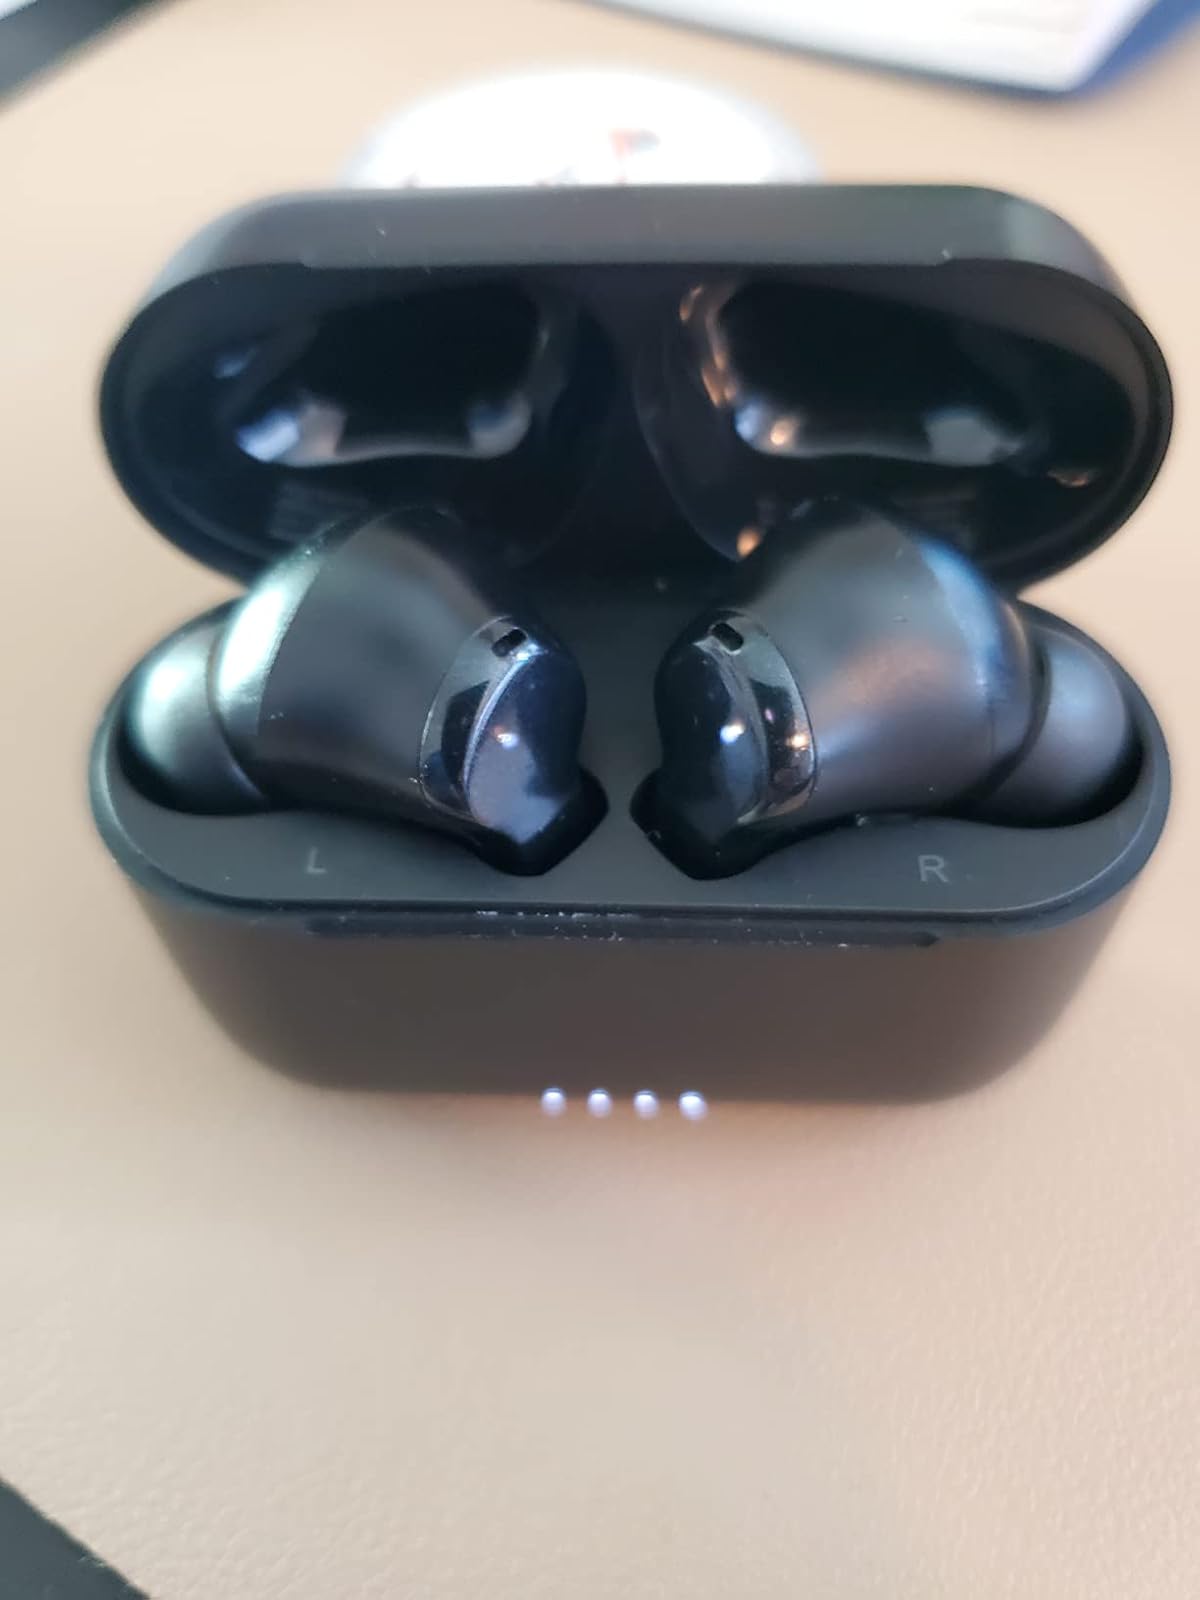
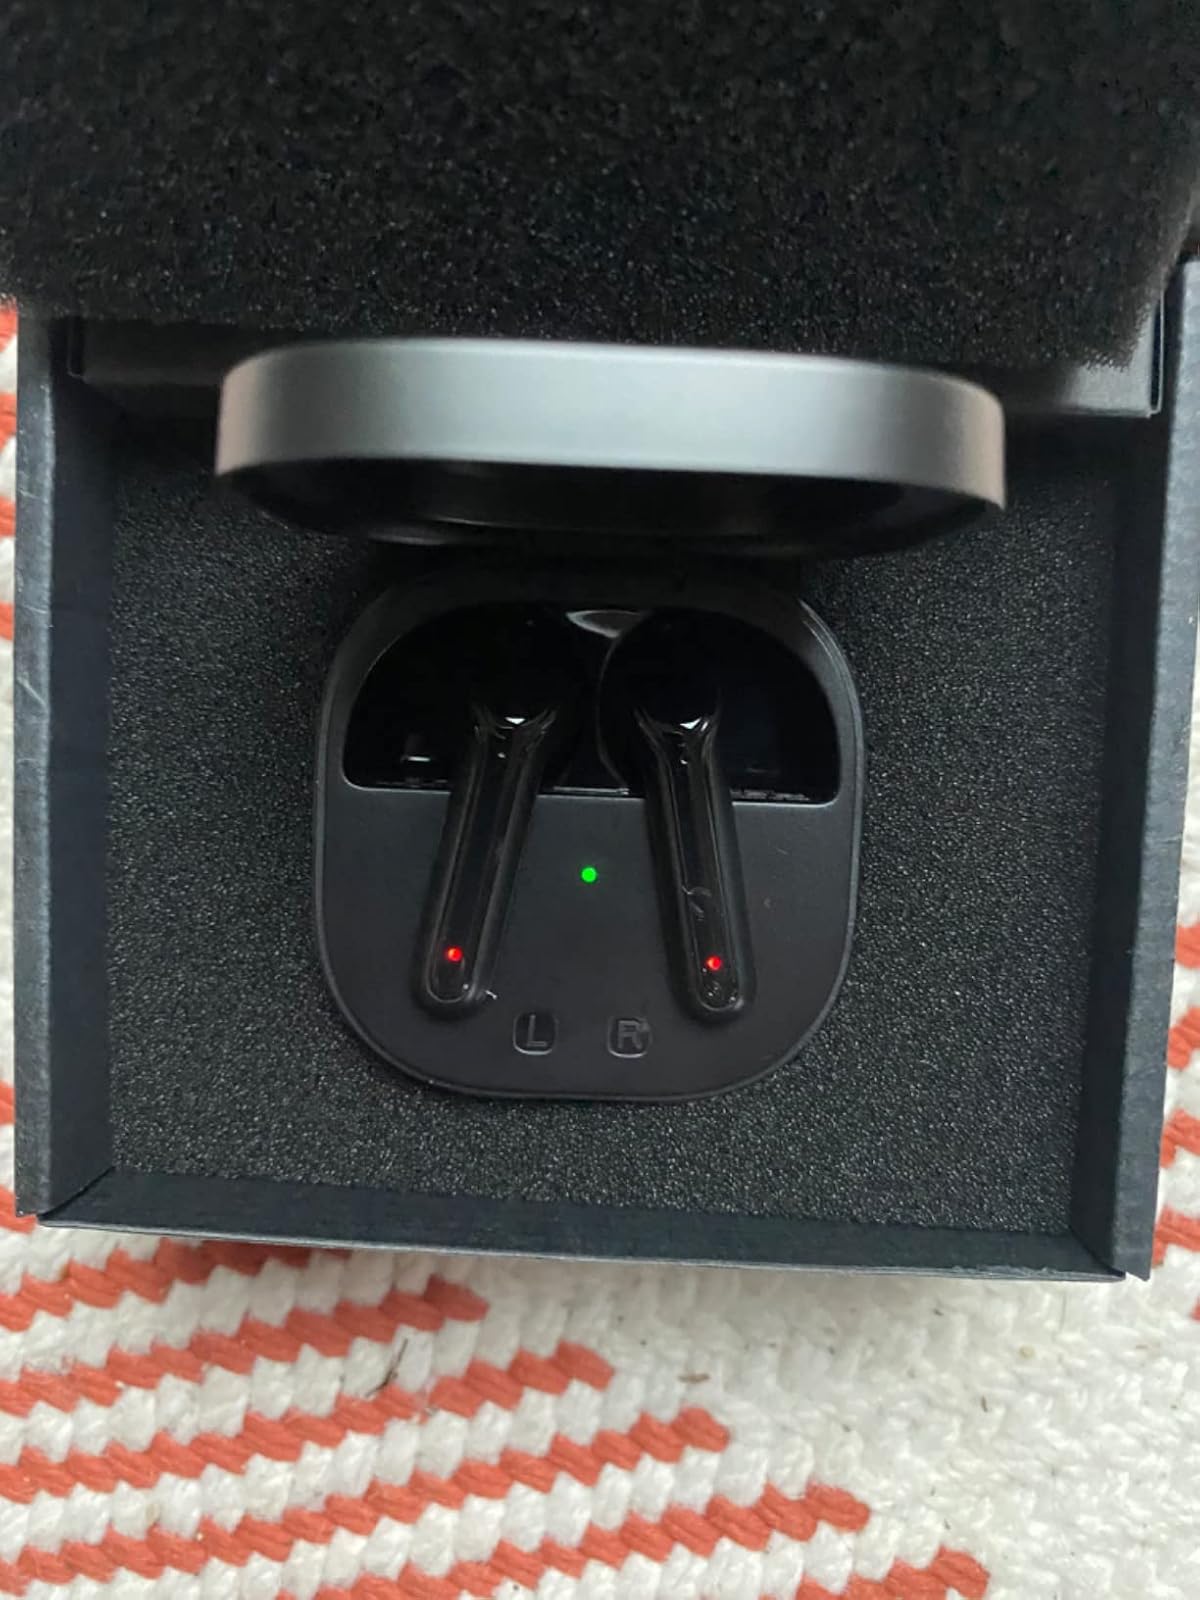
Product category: earbuds
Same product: no